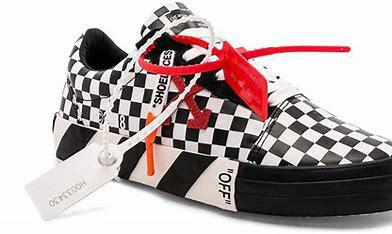
Brand: Off-White
Model: Off Vulc